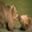
Label: bear